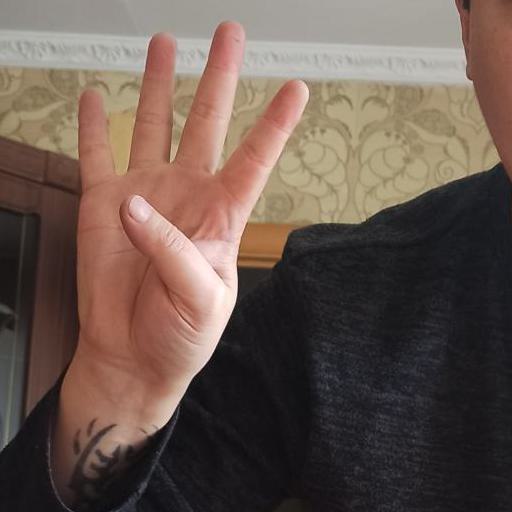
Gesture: four